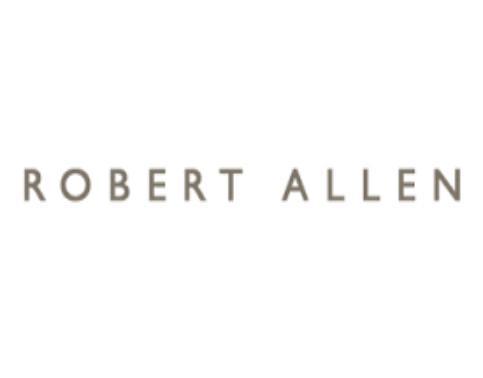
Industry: Clothes